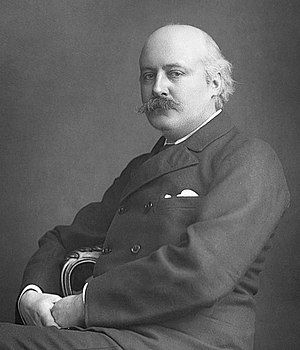
Charles Hubert Parry
Charles Hubert Parry var en engelsk komponist og musikhistoriker.